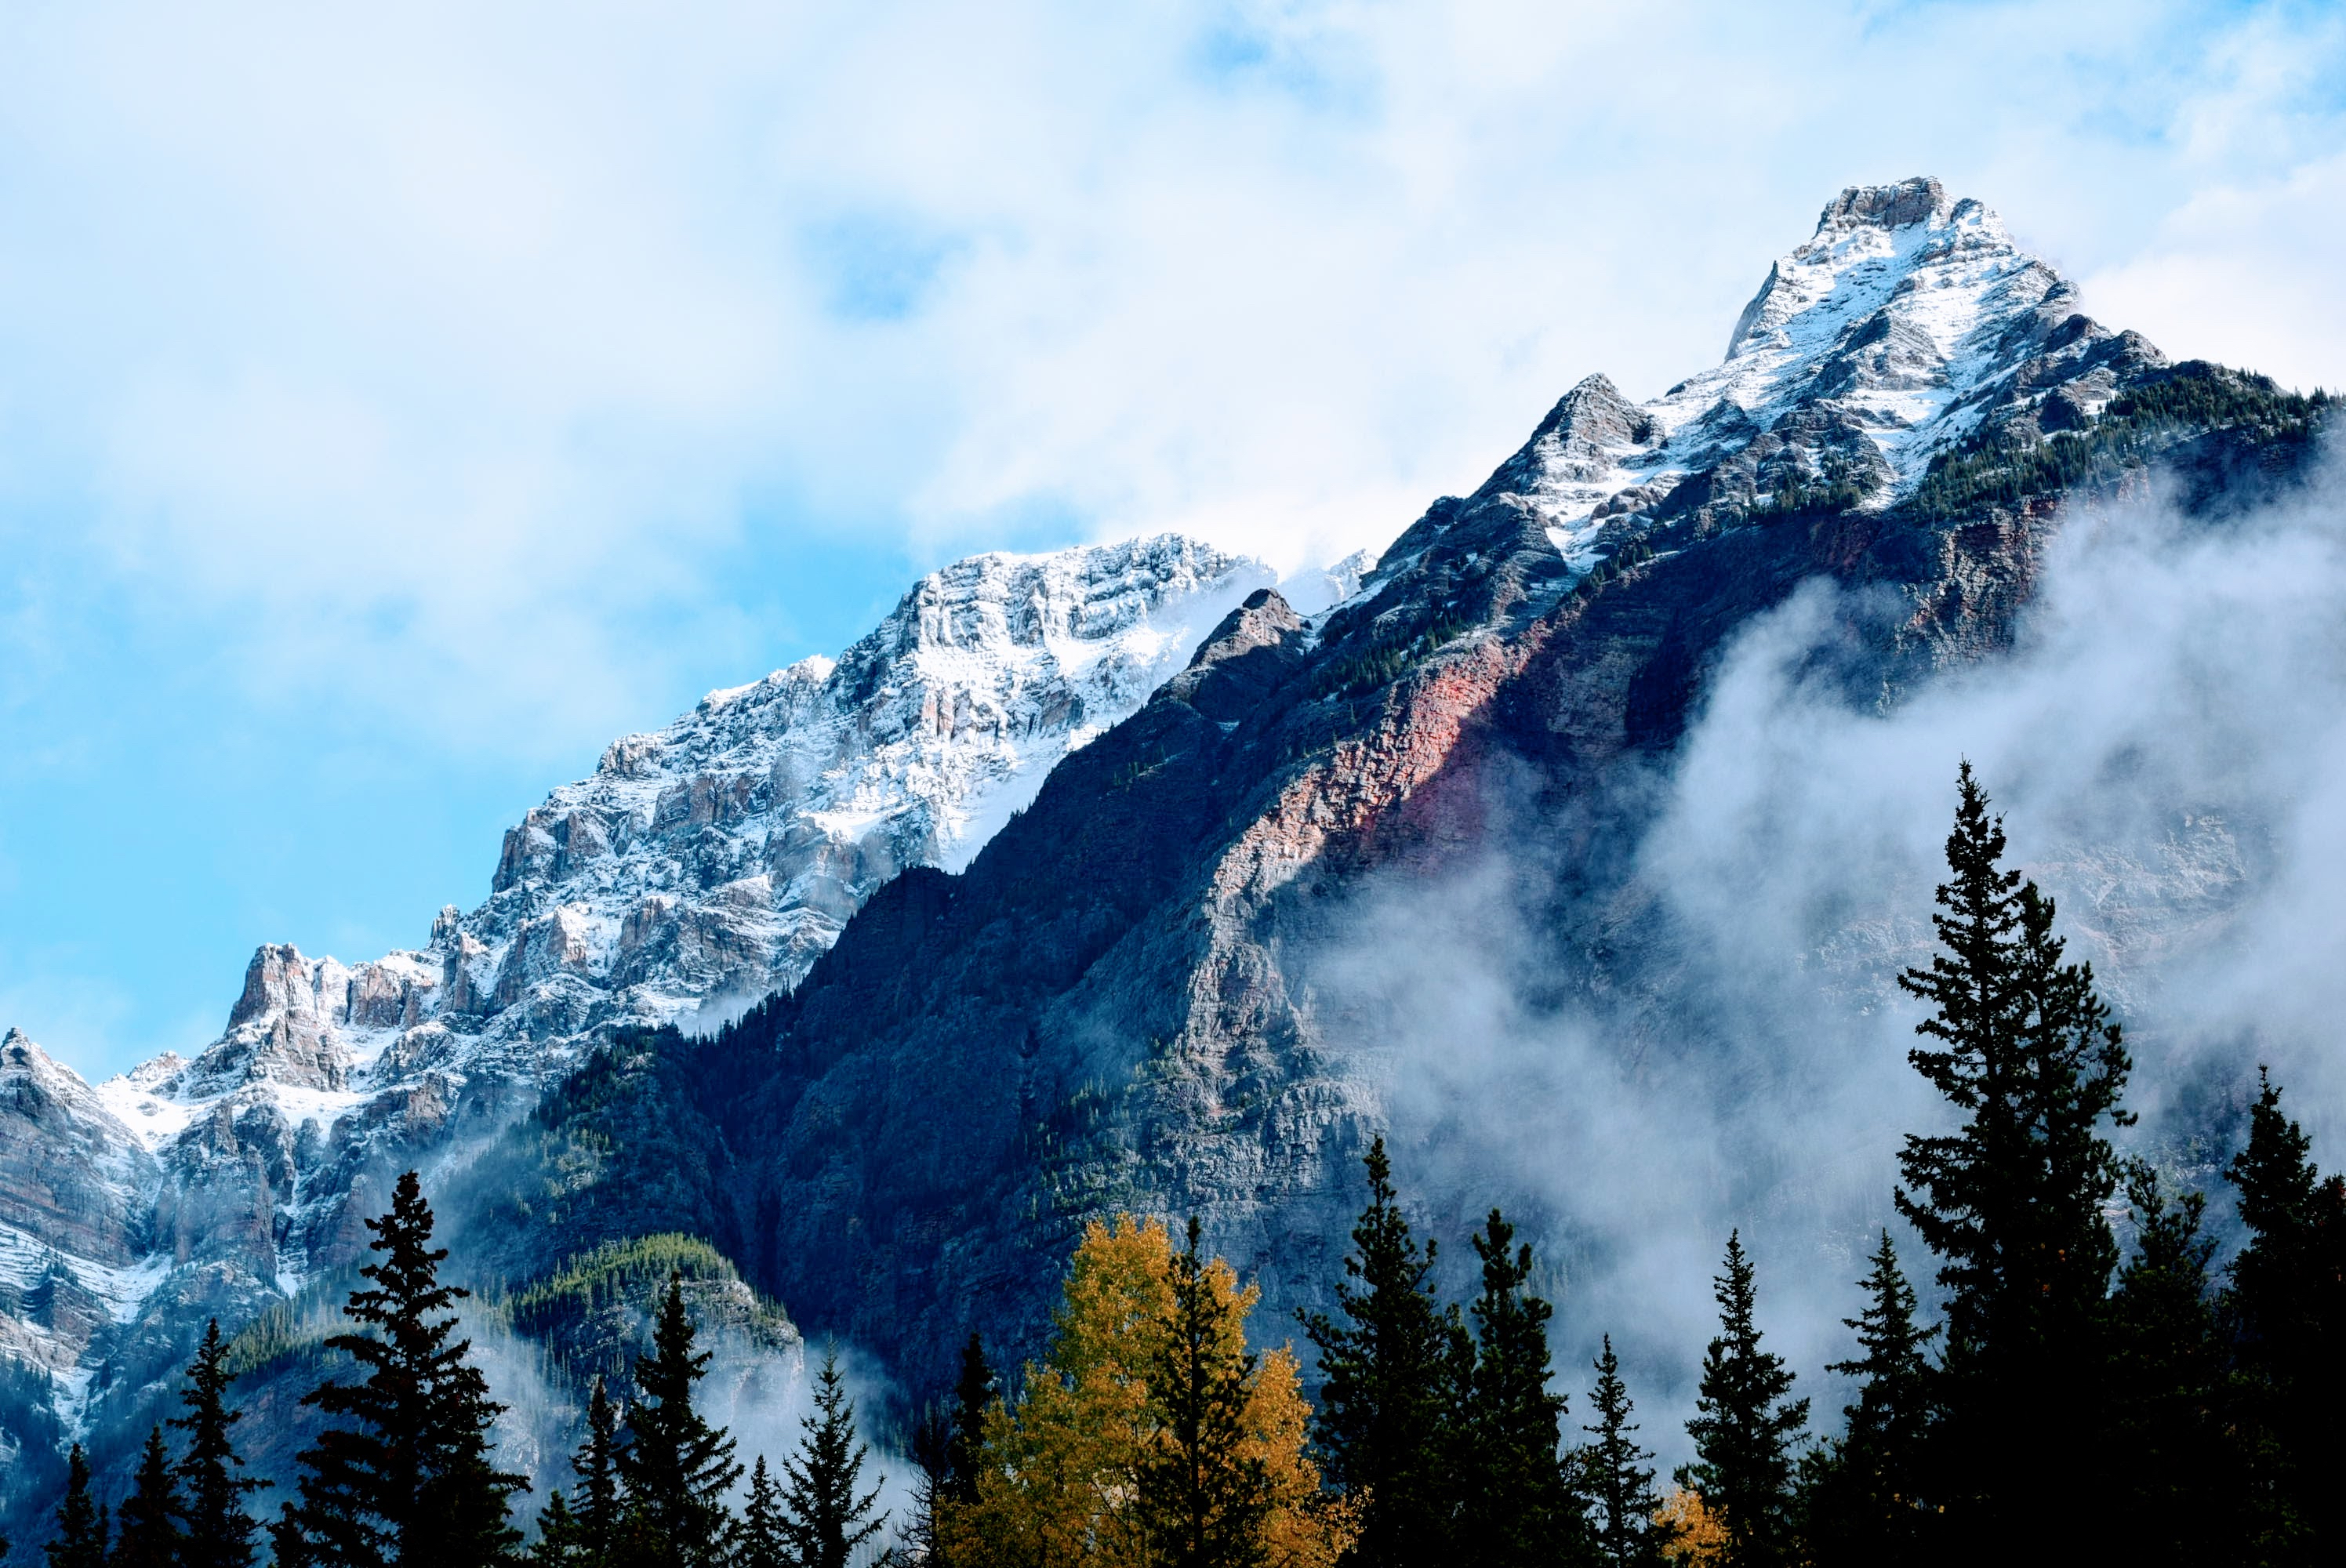
landscape, tree, nature, forest, wilderness, mountain, snow, winter, cloud, fog, mountain range, weather, season, ridge, summit, alps, landform, geographical feature, mountainous landforms